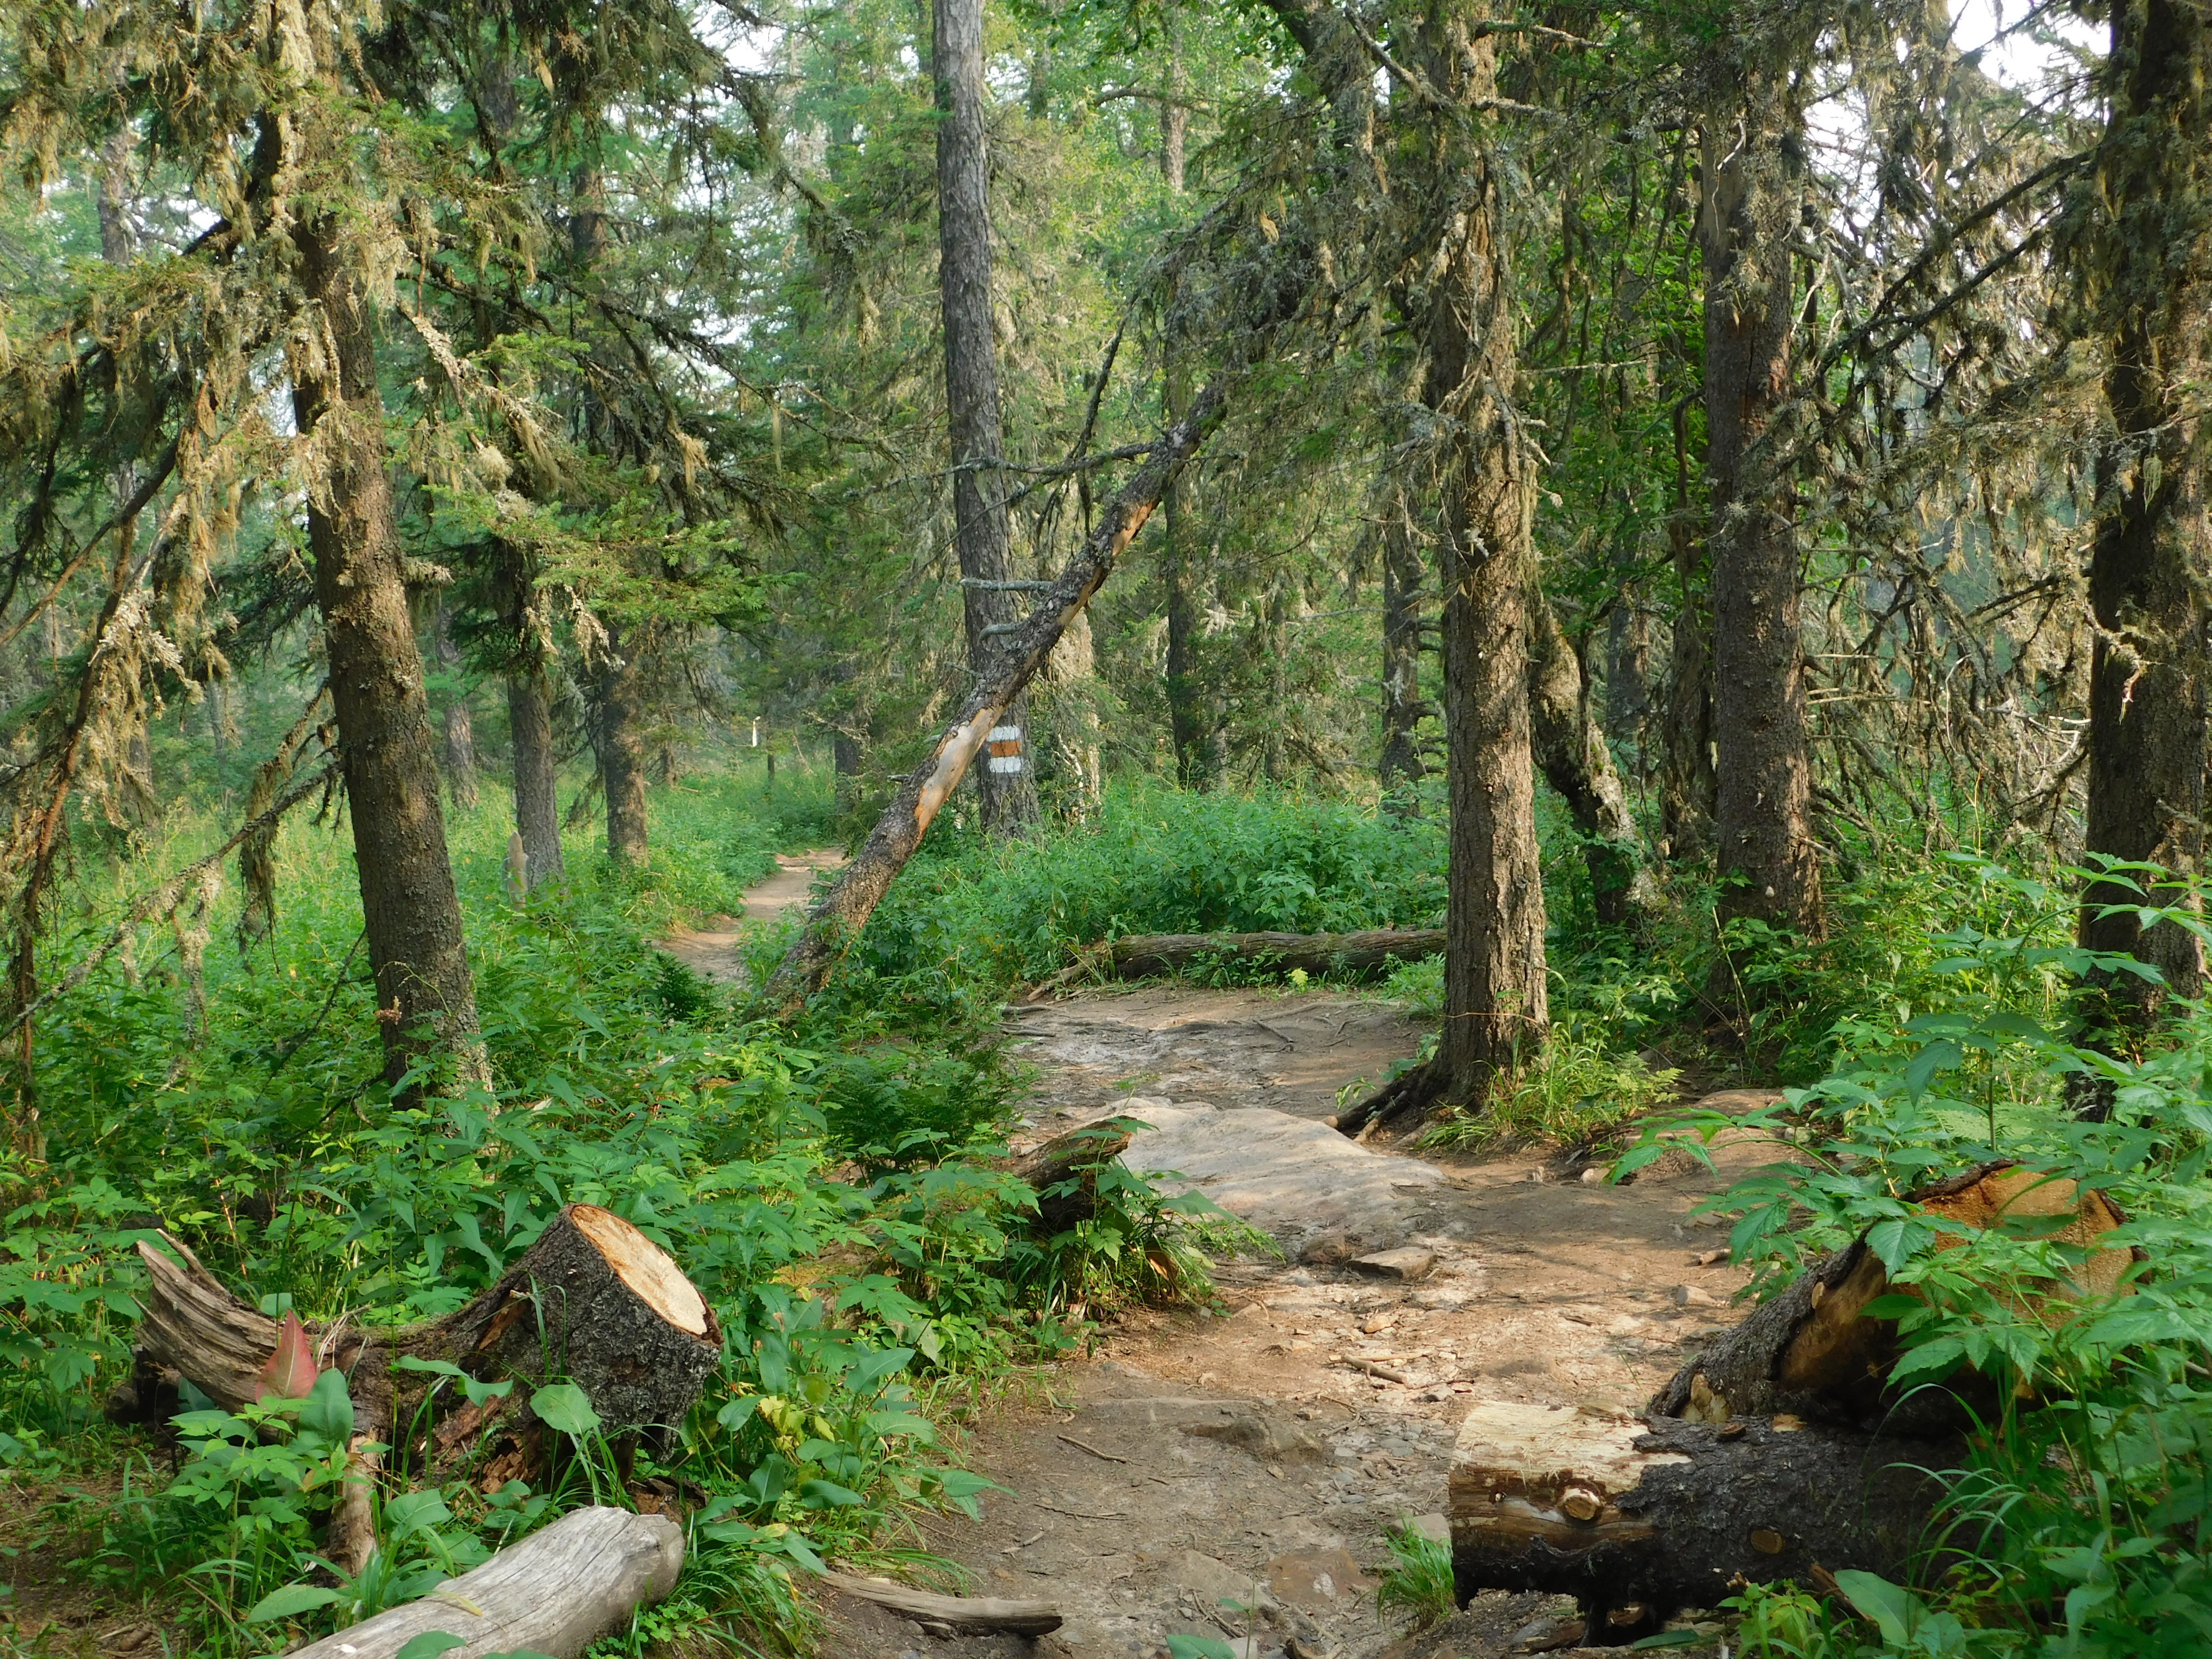
tree, nature, forest, wilderness, trail, summer, stream, jungle, journey, tourism, ridge, spruce, vegetation, rainforest, deciduous, woodland, habitat, ecosystem, road in mountain, iremel, nature reserve, biome, old growth forest, natural environment, temperate broadleaf and mixed forest, temperate coniferous forest